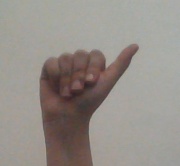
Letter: dhad